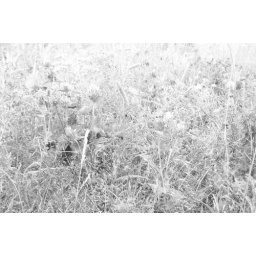
grass near house #2